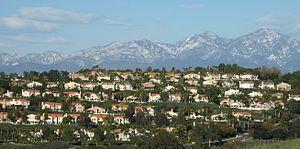
La municipalité de Laguna Niguel est située dans le comté d’Orange, en Californie, aux États-Unis. En 2000, elle comptait 61 891 habitants.